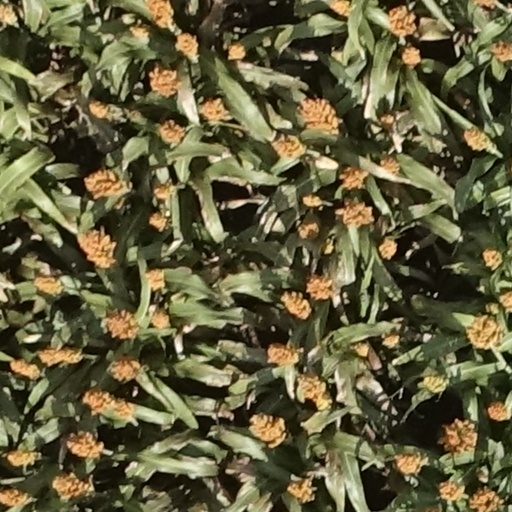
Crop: sorghum